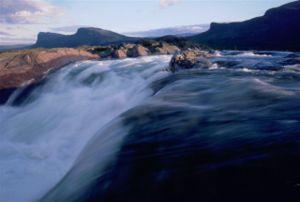
Le parc national de Stora Sjöfallet est un parc national du nord de la Suède, dans le comté de Norrbotten en Laponie. Il fait partie du site du patrimoine mondial de la région de Laponie.